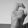
ASL letter: X